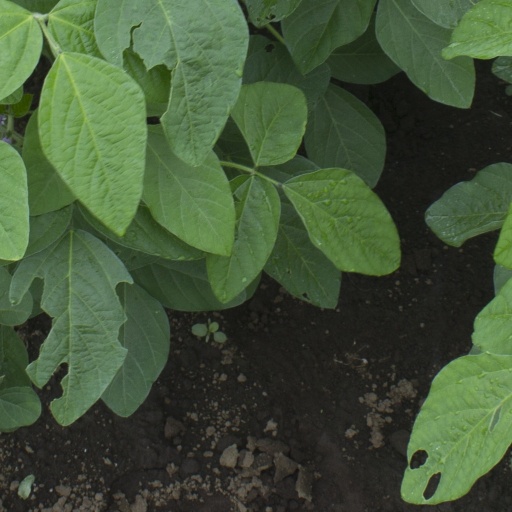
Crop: soybean